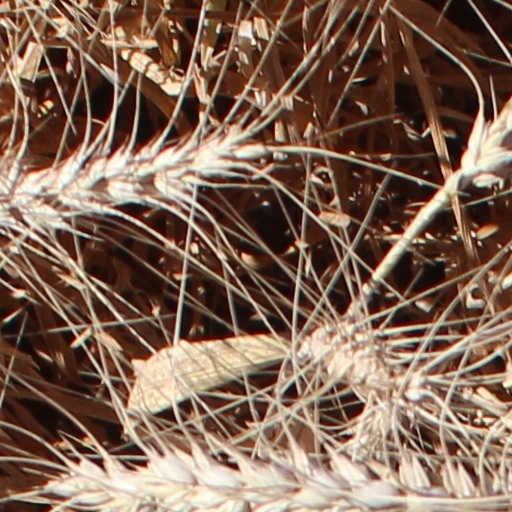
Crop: wheat